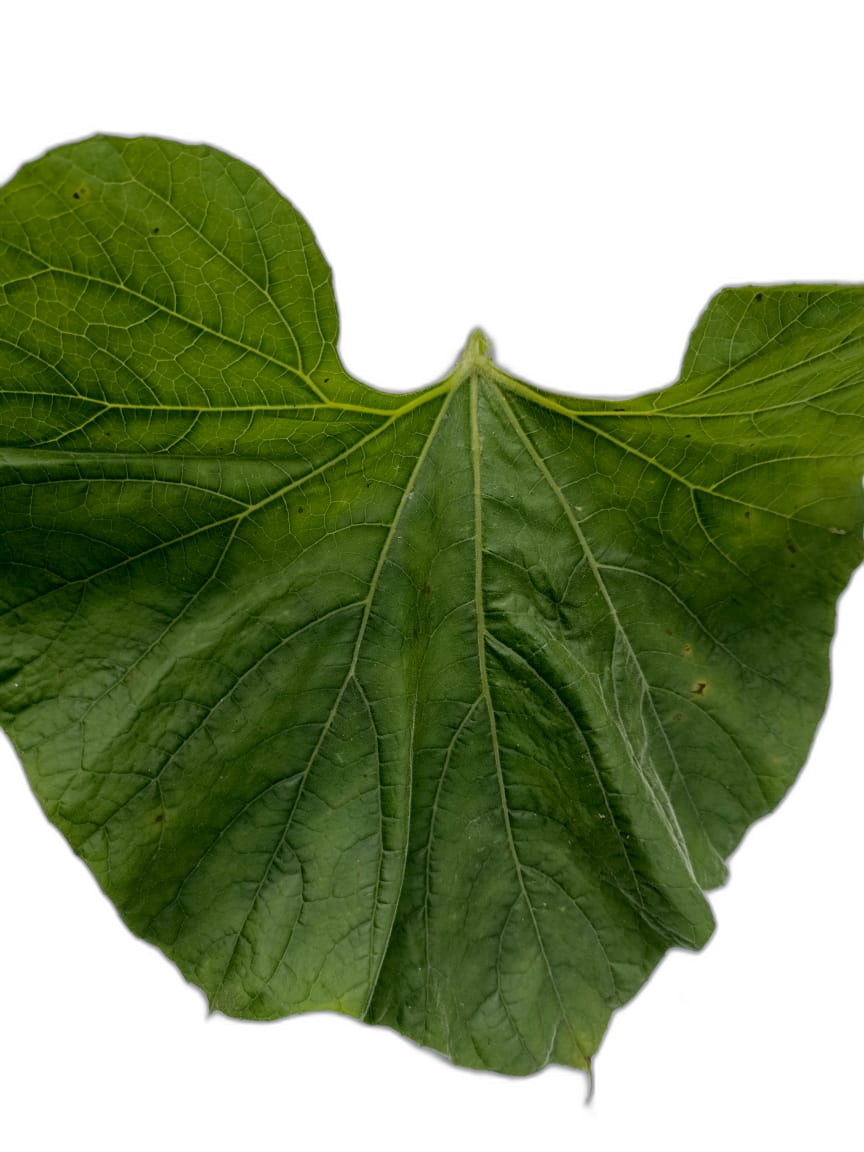
Crop: Bottle Gourd
Label: Early_Alternaria_Leaf_Blight